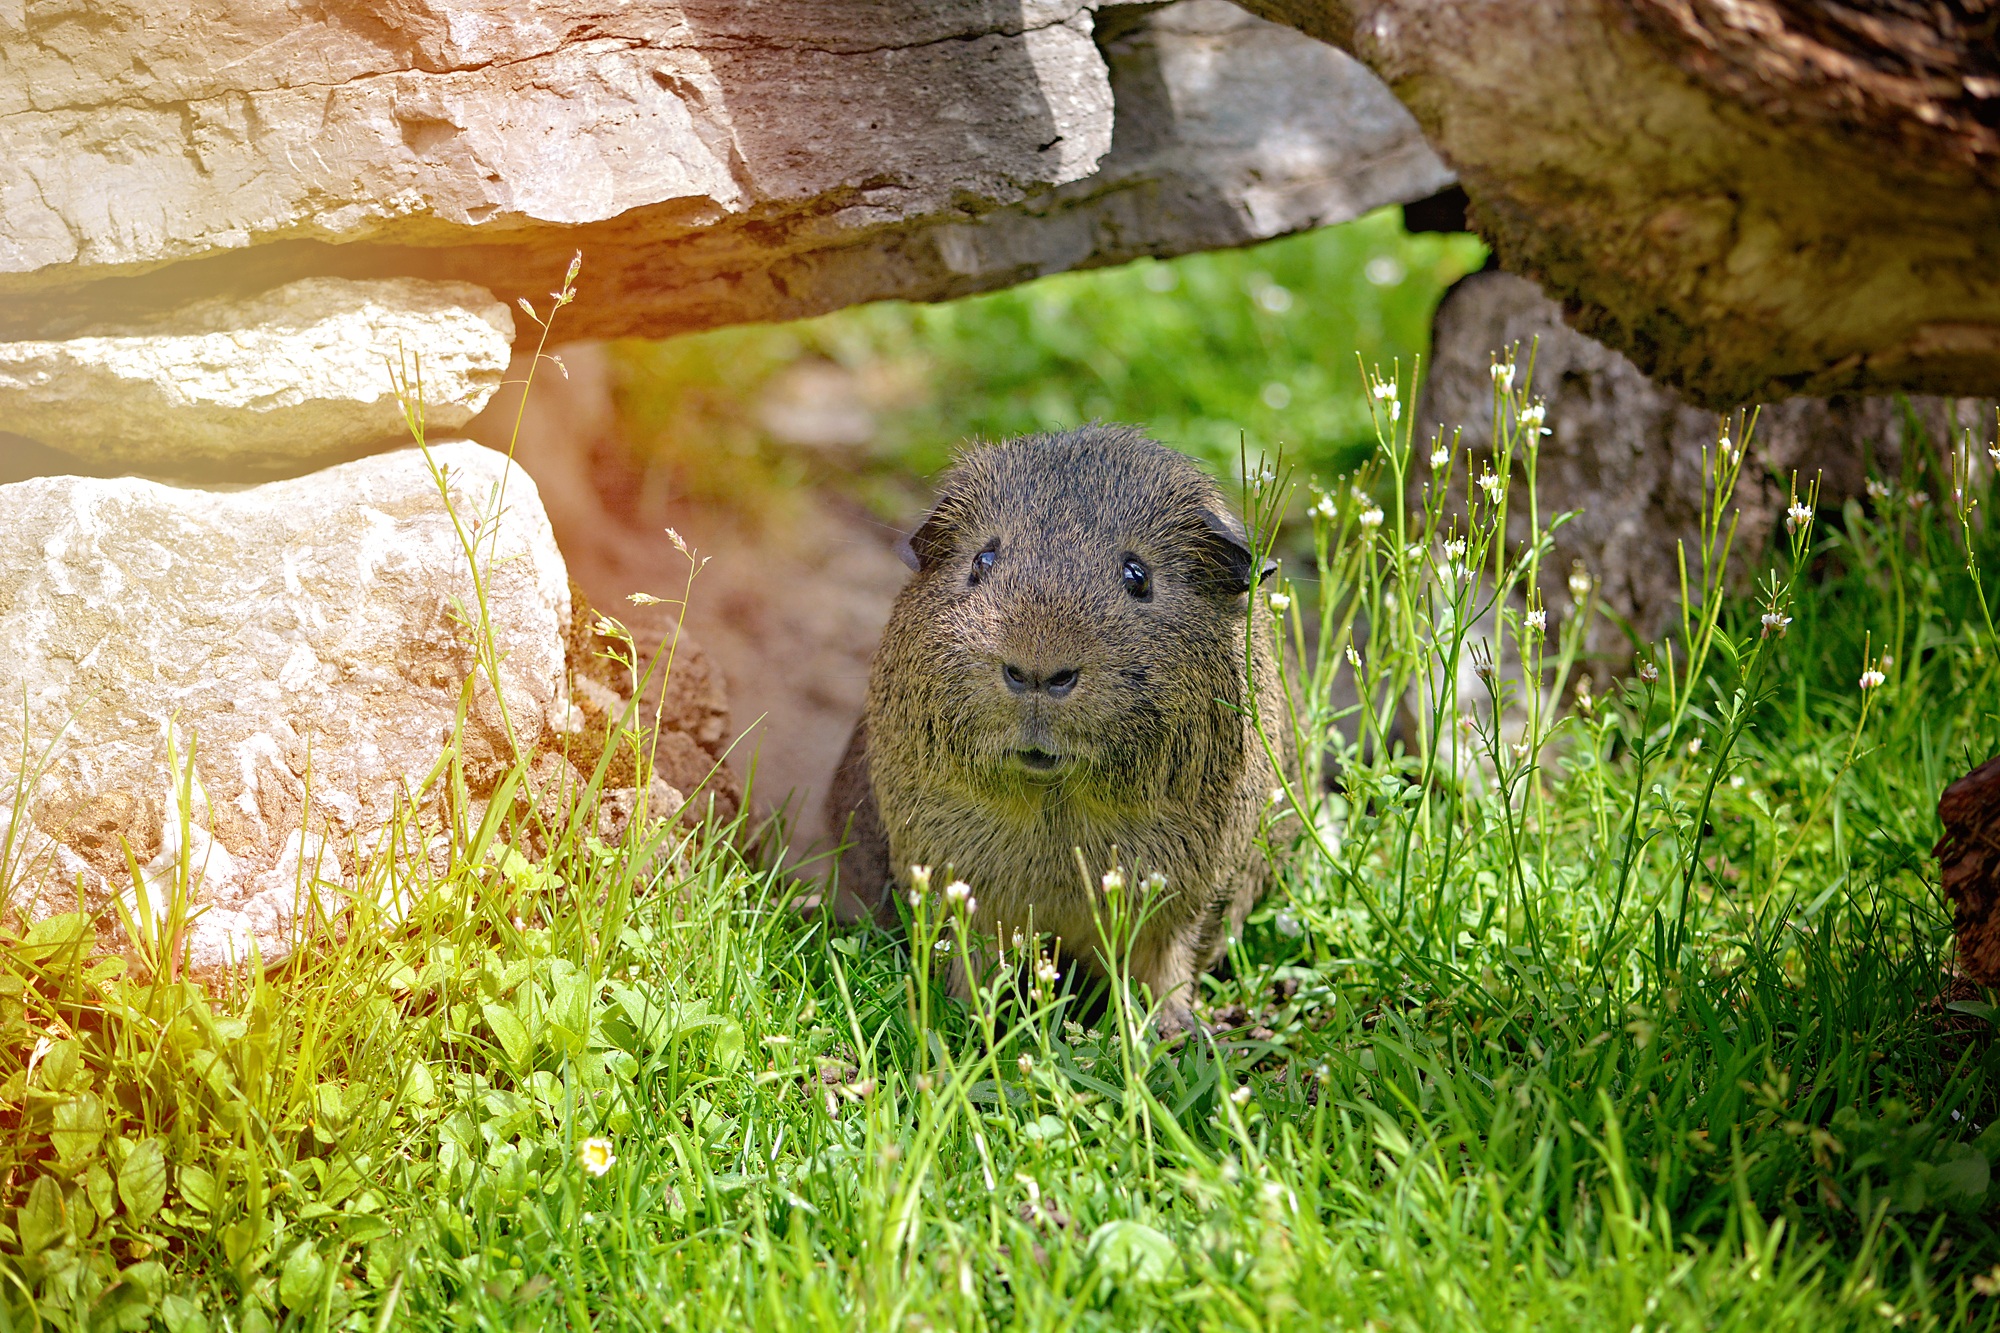
nature, grass, meadow, animal, wildlife, zoo, mammal, squirrel, rodent, fauna, wild life, vertebrate, out, nager, small animal, smooth hair, agouti, lemonagouti, black cream agouti